Sea

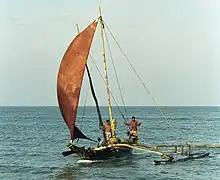
Fishing boat in Sri Lanka

Control of the sea is important to the security of a maritime nation, and the naval blockade of a port can be used to cut off food and supplies in time of war. Battles have been fought on the sea for more than 3,000 years. In about 1210 B.C., Suppiluliuma II, the king of the Hittites, defeated and burned a fleet from Alashiya (modern Cyprus). In the decisive 480 B.C. Battle of Salamis, the Greek general Themistocles trapped the far larger fleet of the Persian king Xerxes in a narrow channel and attacked vigorously, destroying 200 Persian ships for the loss of 40 Greek vessels. At the end of the Age of Sail, the British Royal Navy, led by Horatio Nelson, broke the power of the combined French and Spanish fleets at the 1805 Battle of Trafalgar.